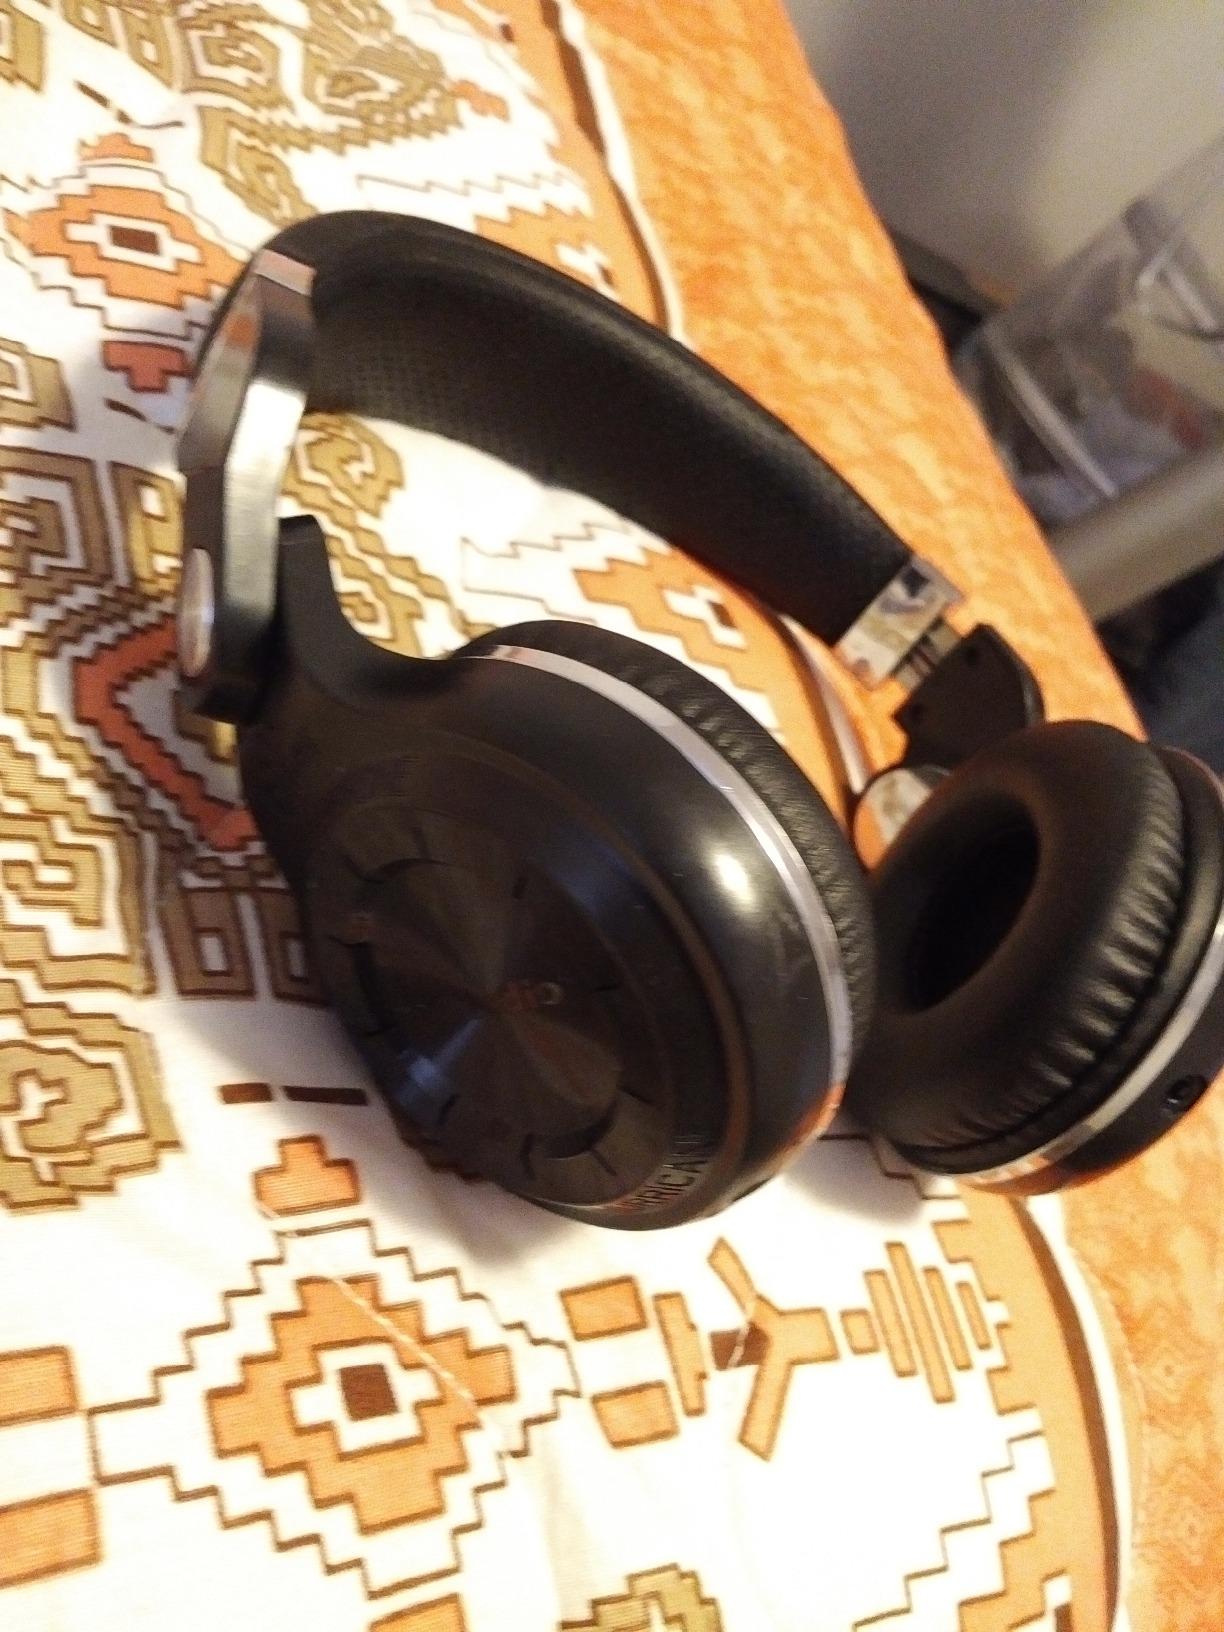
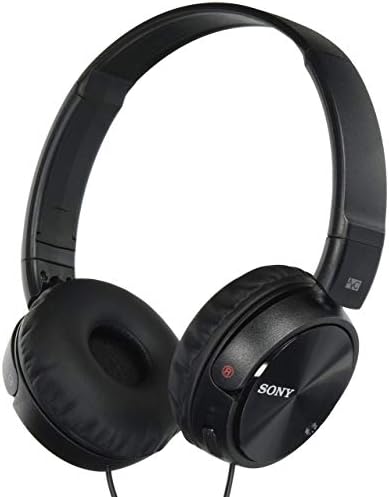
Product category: headphones
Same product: no